Solar tracker

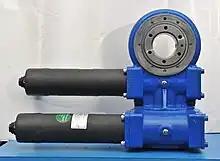
A slewing drive gearbox

This device uses multiple mirrors in a horizontal plane to reflect sunlight upward to a high-temperature system requiring concentrated solar power. Structural problems and expense are greatly reduced since the mirrors are not significantly exposed to wind loads. Through the employment of a patented mechanism, only two drive systems are required for each device. Because of the configuration of the device, it is especially suited for use on flat roofs and at lower latitudes. The units illustrated each produce approximately 200 peak DC watts.